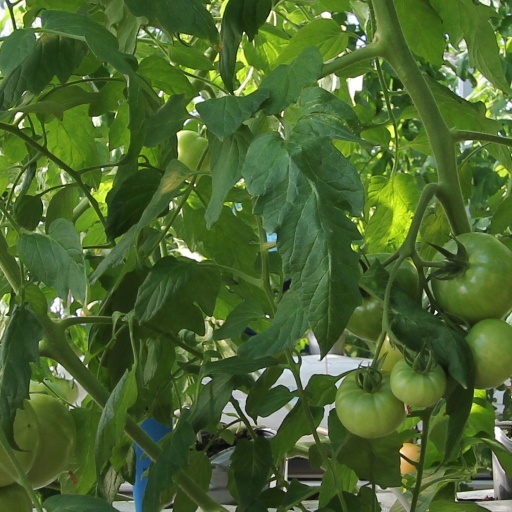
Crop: tomato